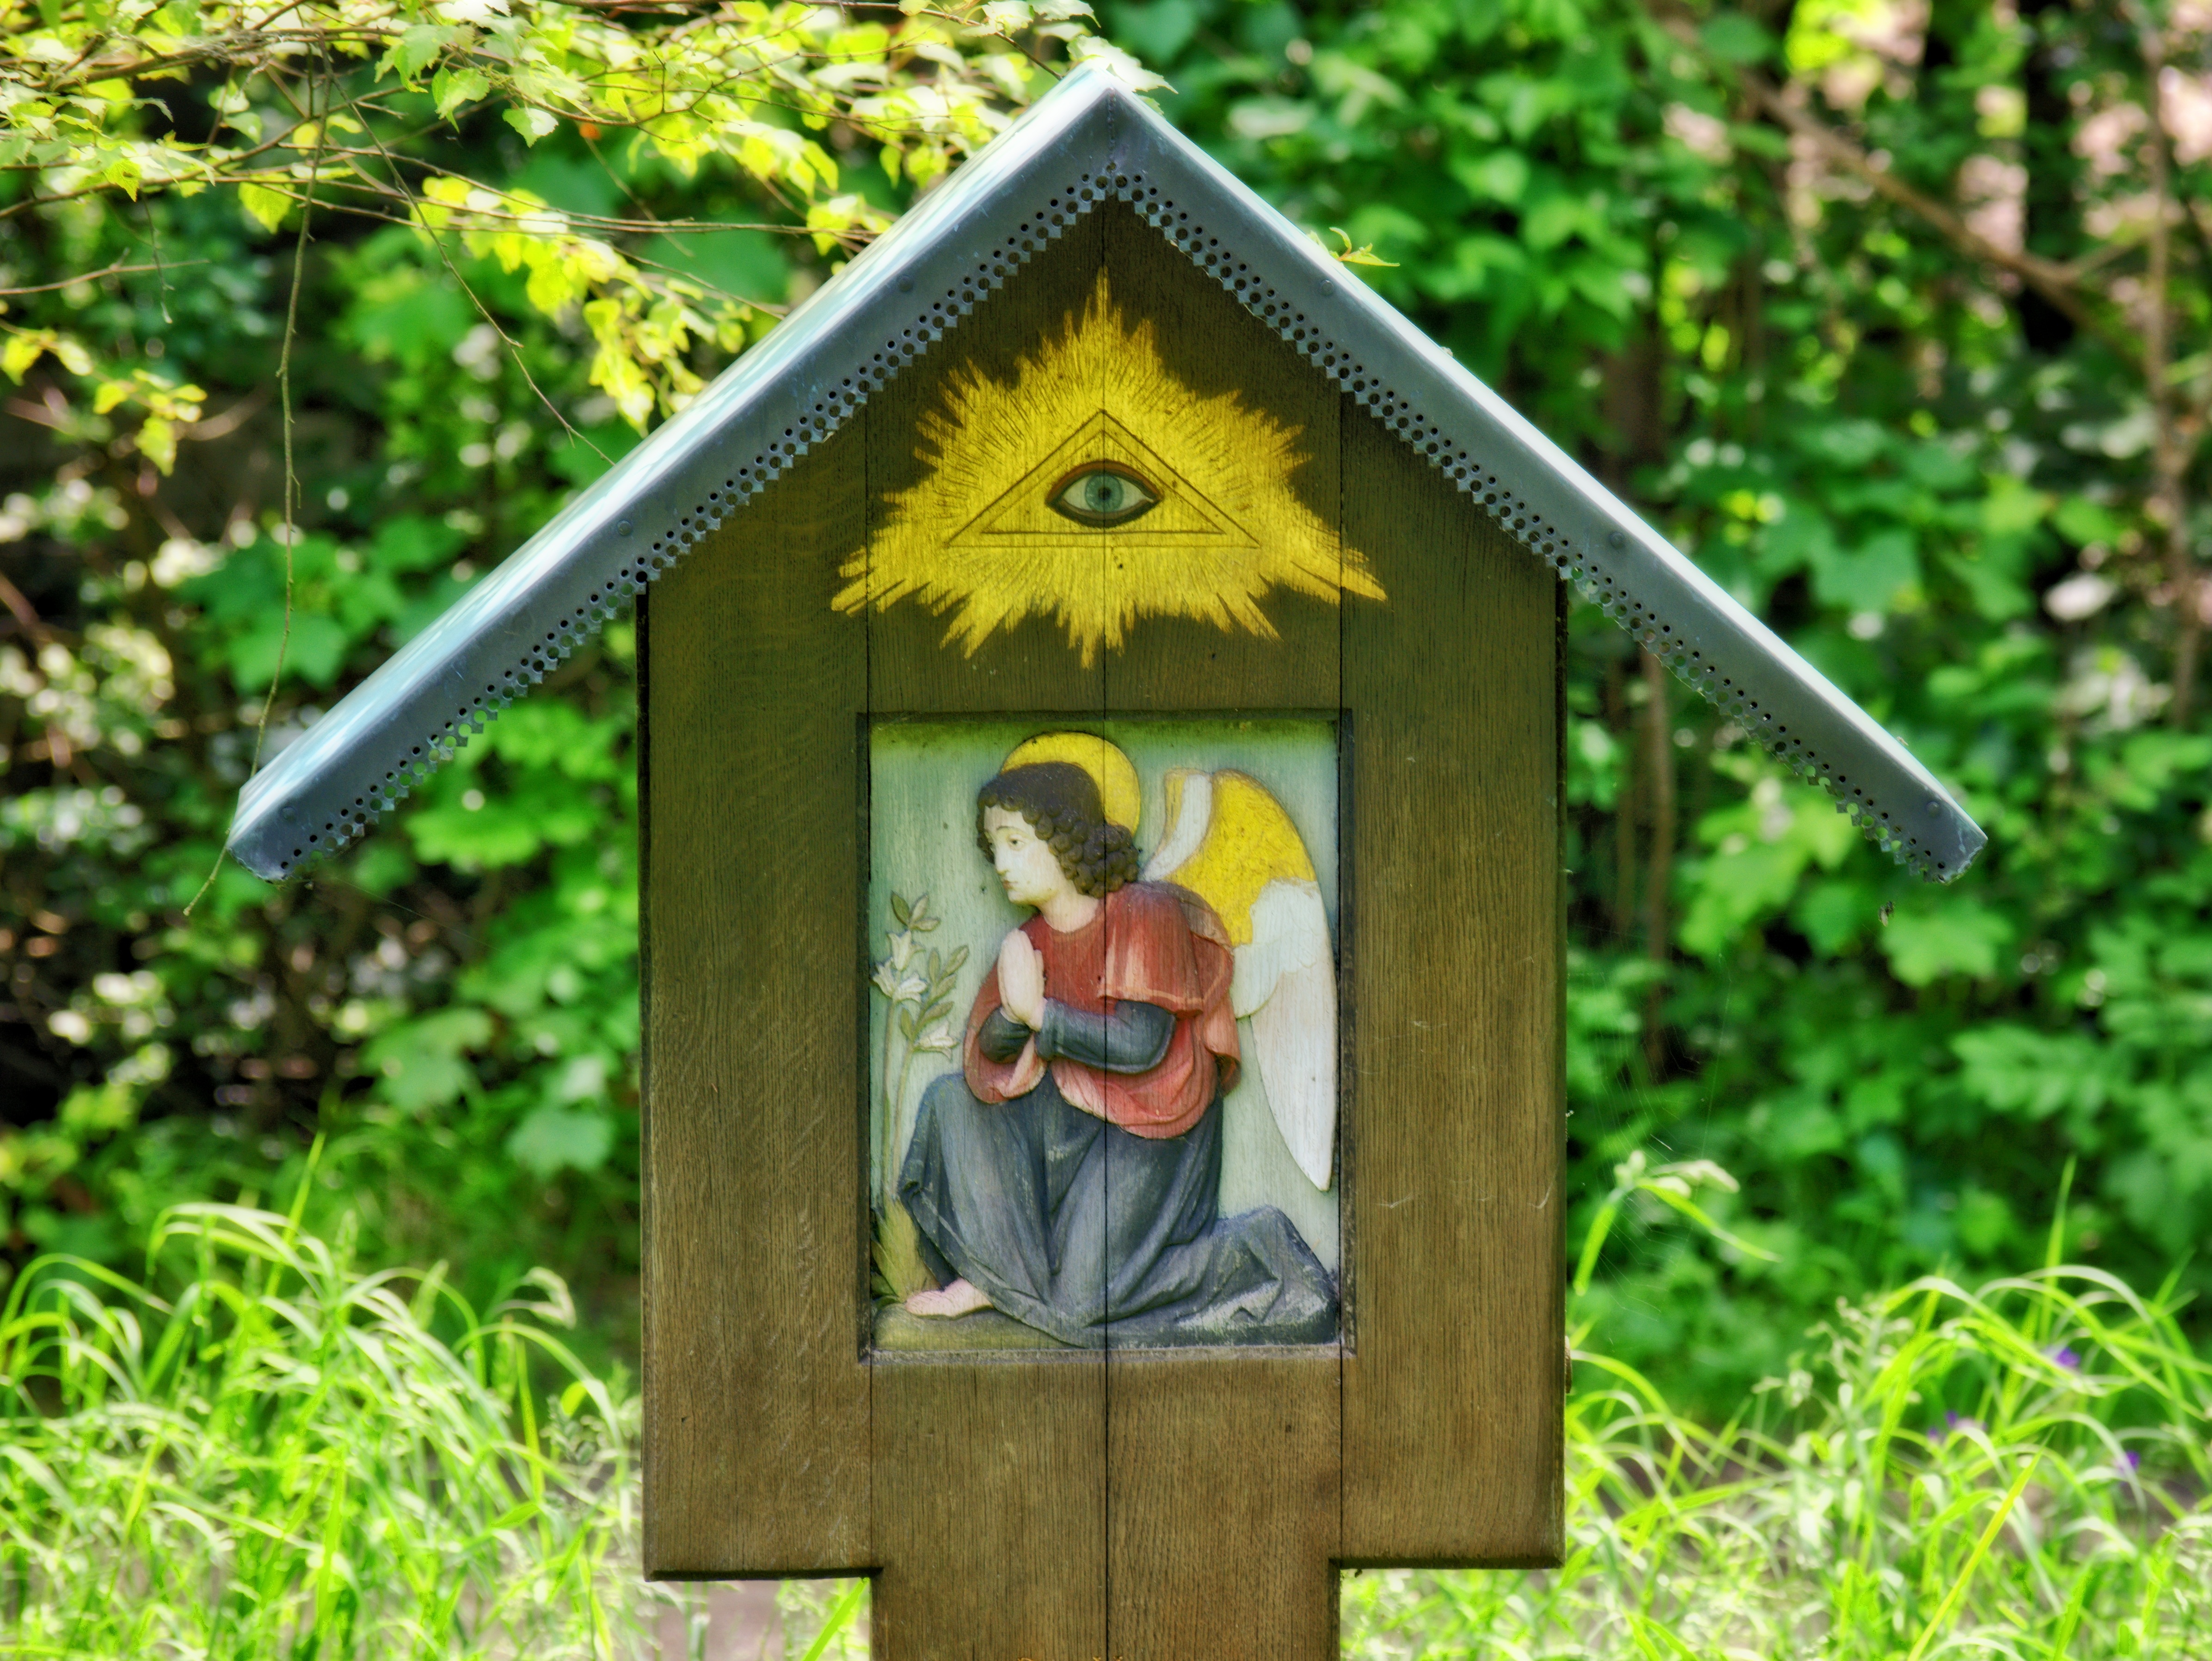
wood, green, symbol, autumn, garden, carve, angel, figure, carved, carving, birdhouse, bird feeder, guardian angel, wood carving, wood model